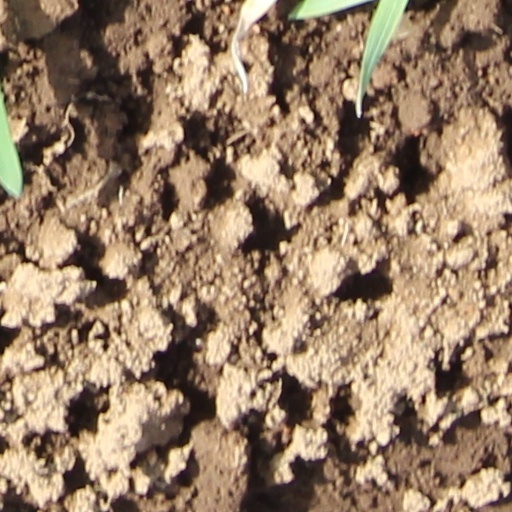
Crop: wheat